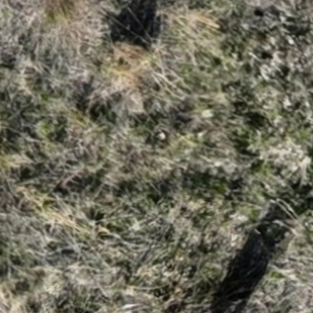
Month: october